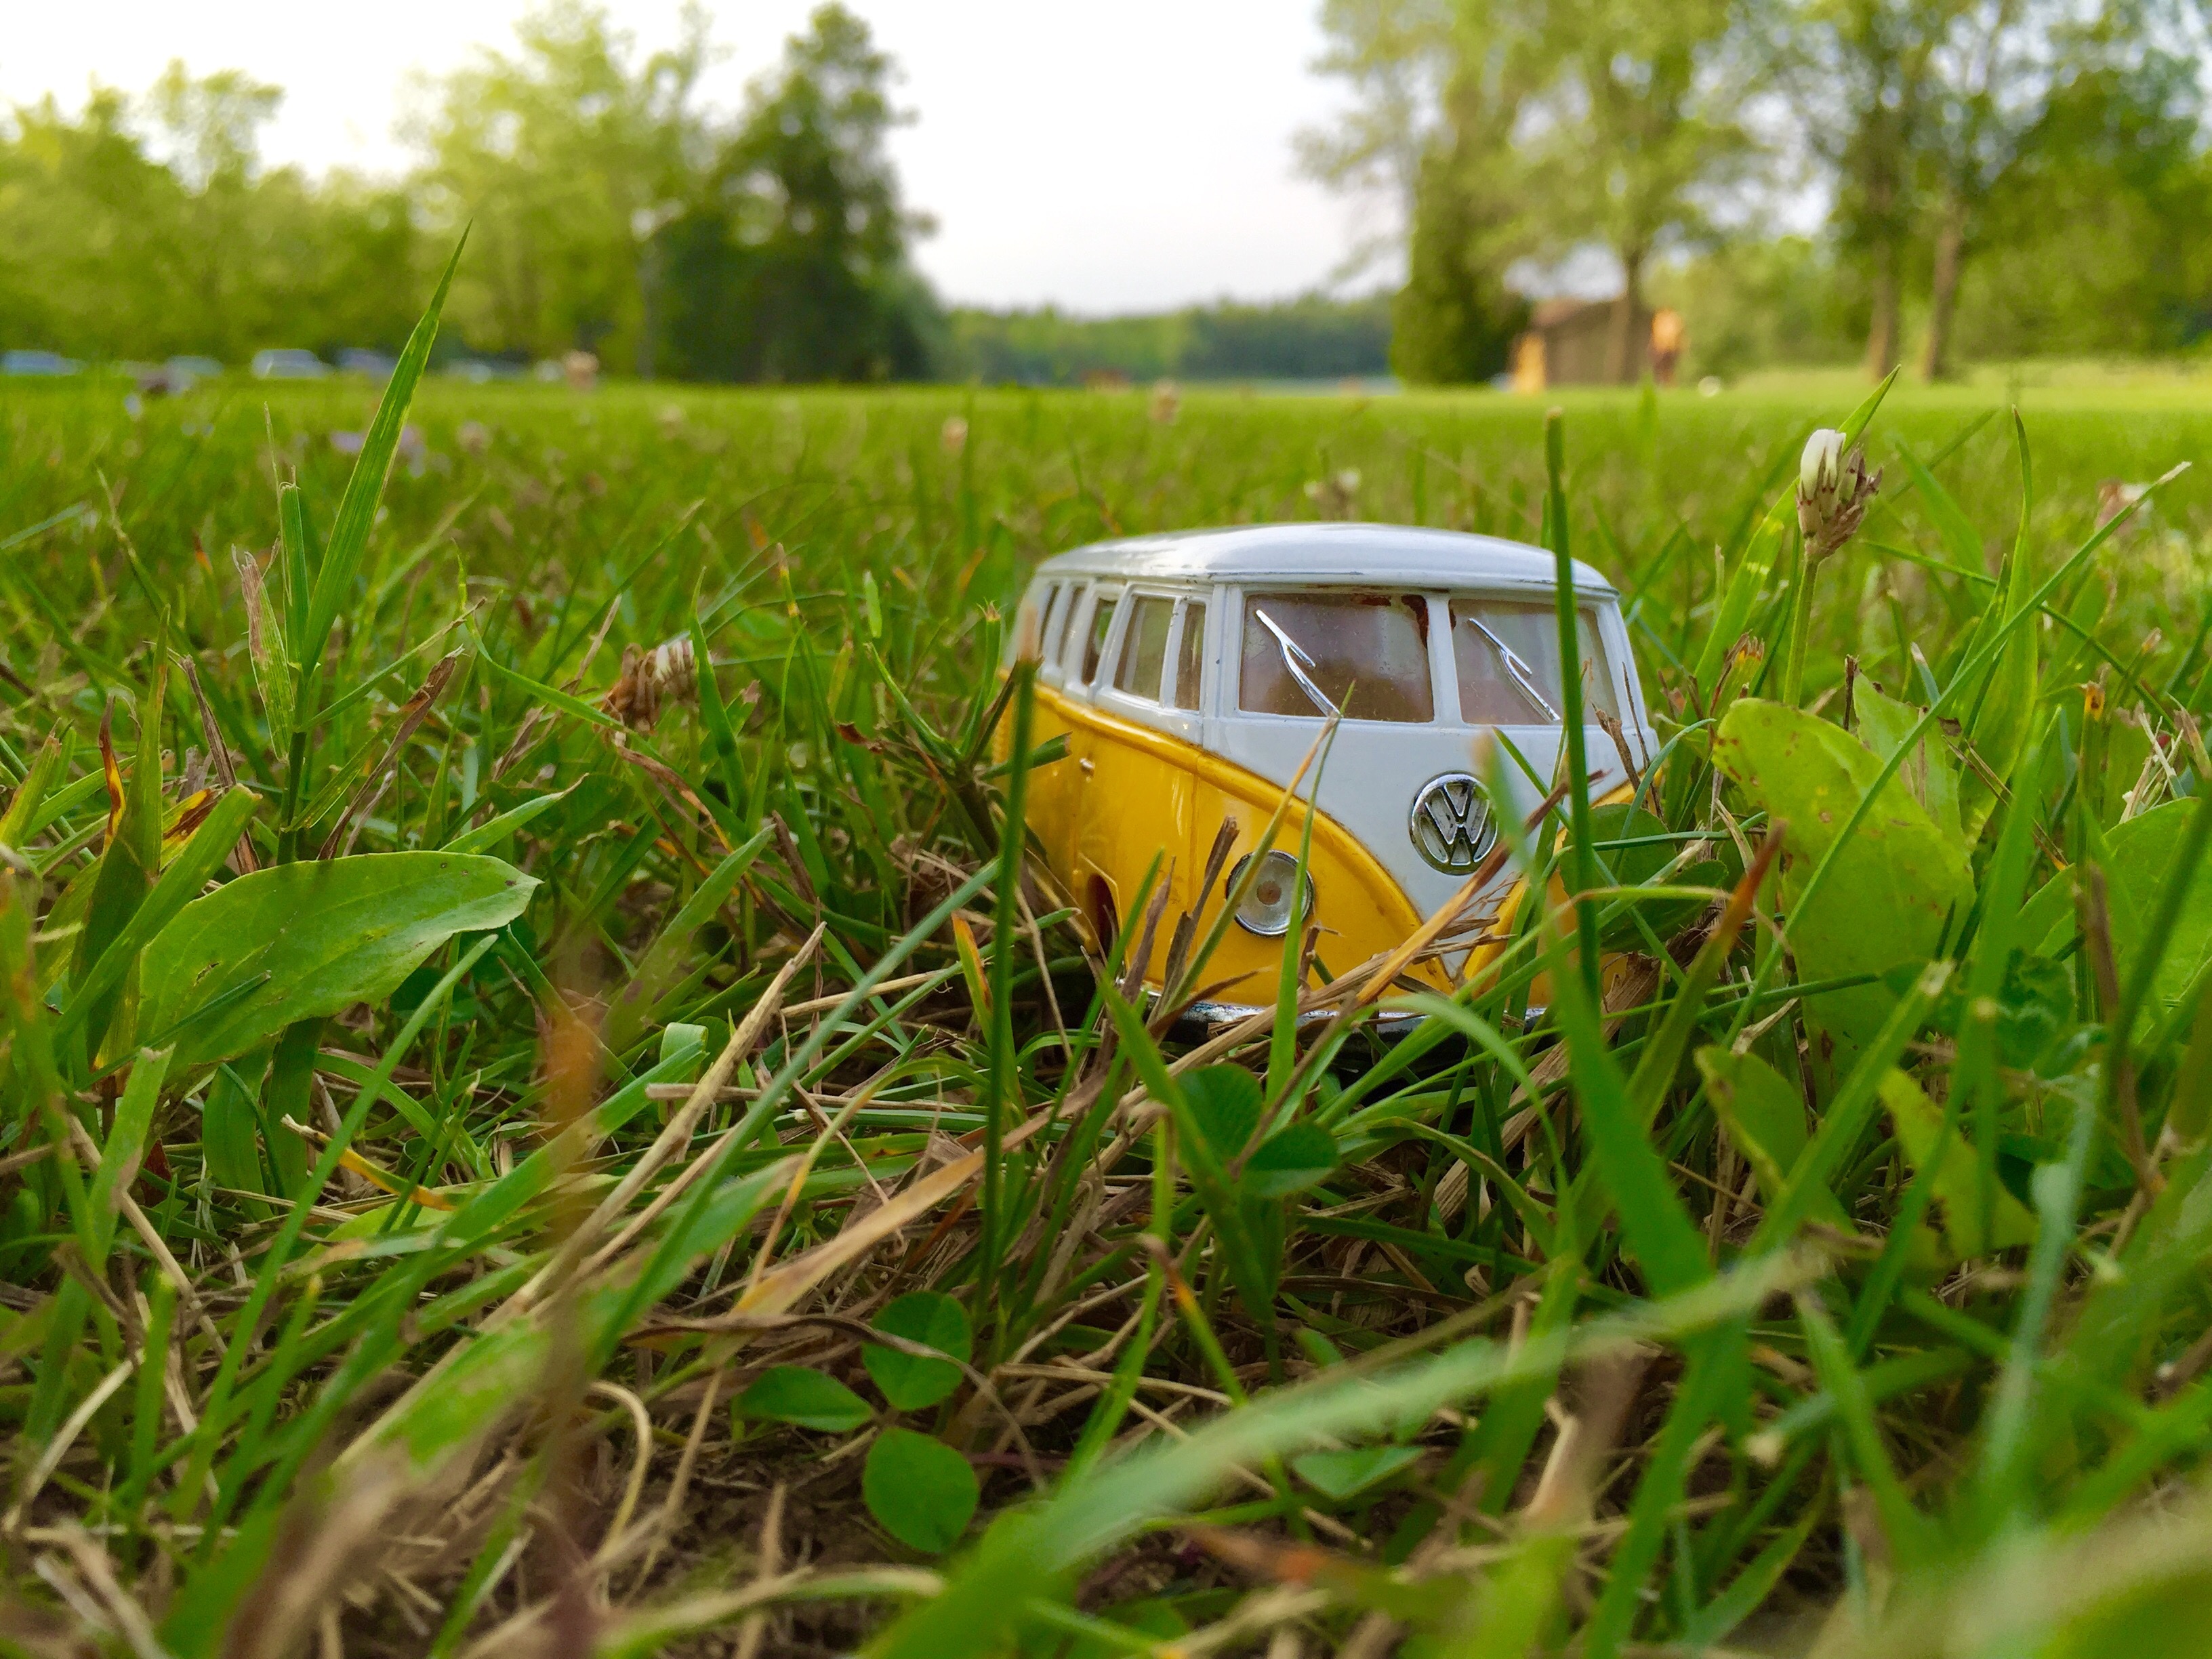
grass, plant, field, lawn, meadow, flower, green, soil, agriculture, habitat, natural environment, grass family